North American NA-35

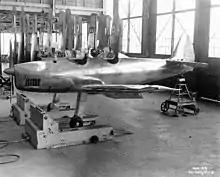
North American NA-35

The North American NA-35 was a training aircraft designed by North American Aviation. It was first test-flown in January 1940 by Vance Breese. Although announced for trade the month after, the project was pushed aside by plant expansions and the development of the P-51 Mustang. Further test flights were conducted and construction began on a few more aircraft, but the project remained stagnant until Vega Aircraft Corporation bought the rights to the aircraft in October 1940 to develop into the Vega 35.